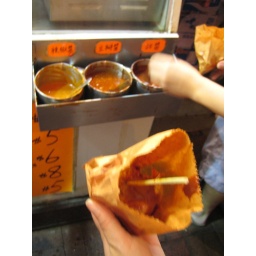
Chou tofu, nose-pinching delight in a paper bag